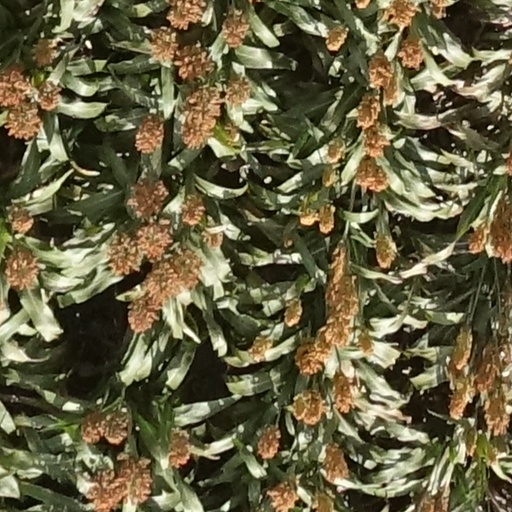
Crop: sorghum